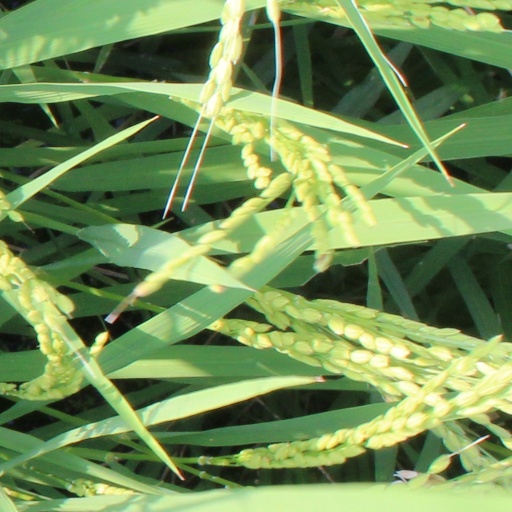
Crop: rice